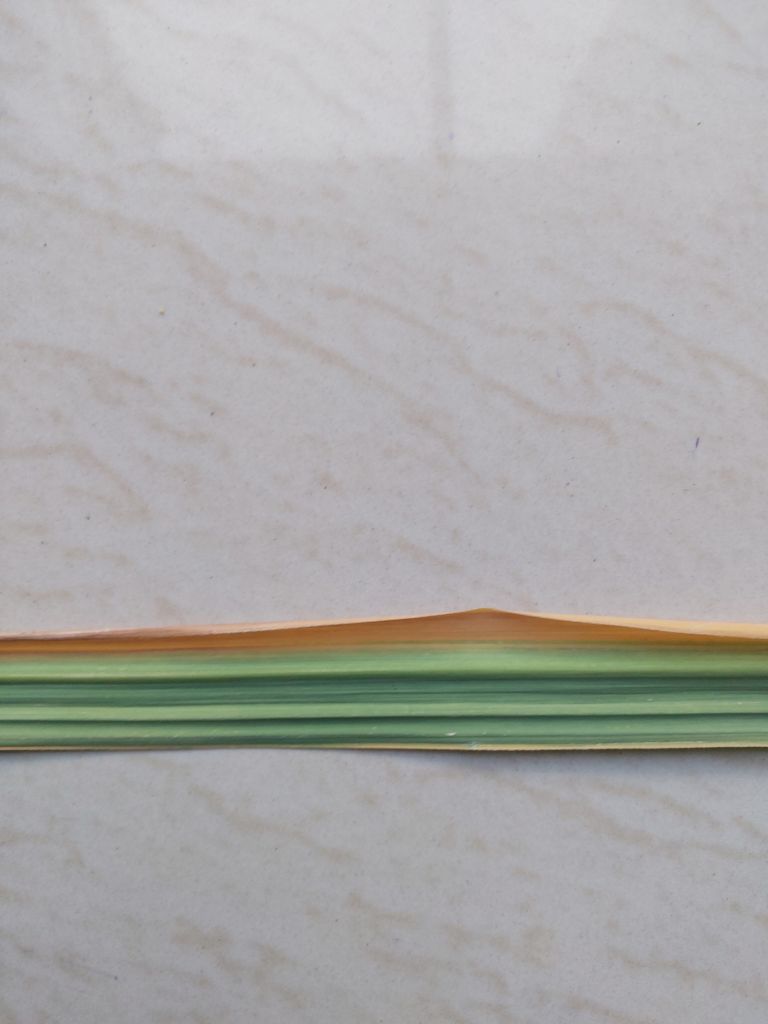
Label: Yellow Leaf